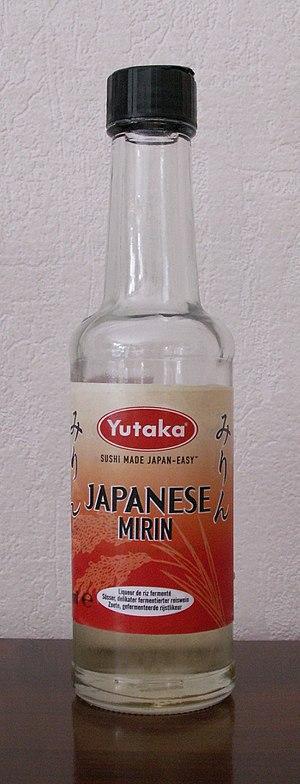
Le sushi est un plat traditionnel japonais, composé d'un riz vinaigré appelé shari combiné avec un autre ingrédient appelé neta qui est habituellement du poisson cru ou des fruits de mer. Cette forme d'art culinaire est un des emblèmes de la cuisine japonaise dans le monde, alors que sa consommation n'est qu'occasionnelle au Japon. Les types de sushis les plus répandus sont les nigirizushi, constitués d'une boule de shari formée à la main recouverte d'une tranche de neta, les makizushi qui sont des rouleaux de nori renfermant du shari et d'autres ingrédients ou le chirashizushi composé de shari recouvert de divers accompagnements. Il ne faut pas confondre les sushis avec les sashimis, un plat japonais constitué de tranches de poisson cru.